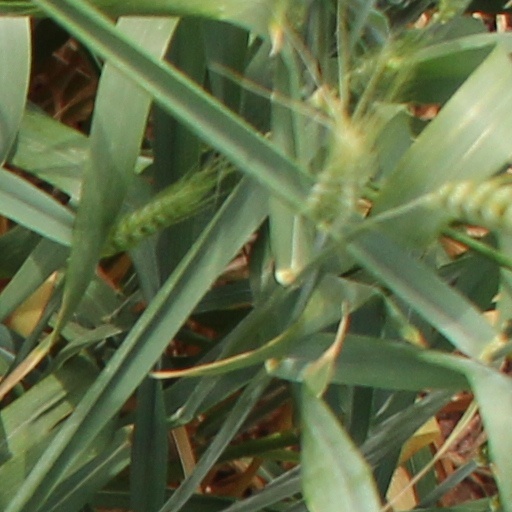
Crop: wheat